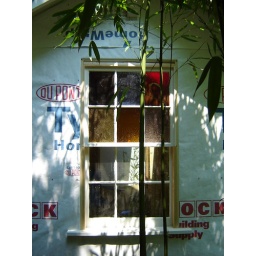
stained glass and tyvek house wrap in midday sun